The Road to Yesterday

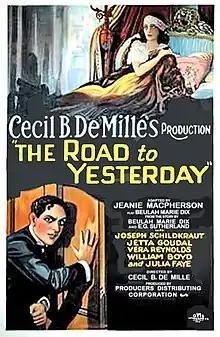
Film poster

The Road to Yesterday is a 1925 American silent romantic drama film directed by Cecil B. DeMille. The film was based on a 1908 play of the same name by Beulah Marie Dix and Evelyn Greenleaf Sutherland and was adapted by Dix and Jeanie MacPherson. Art direction for the film was done by Paul Iribe, Anton Grot, Mitchell Leisen, and Max Parker.